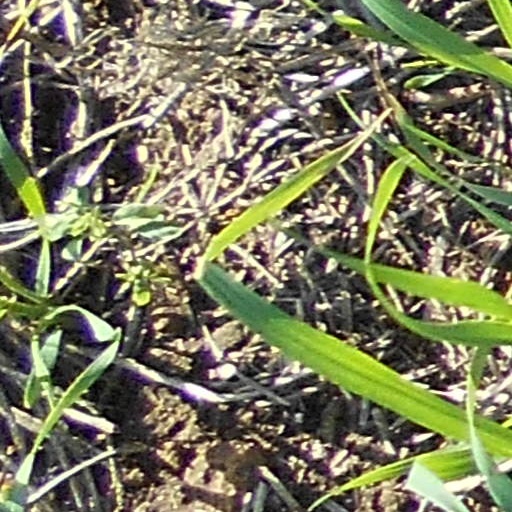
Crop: wheat